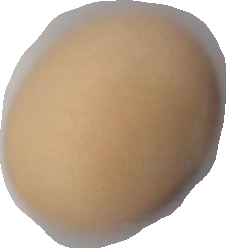
Variety: Anjasmoro